Dall Island

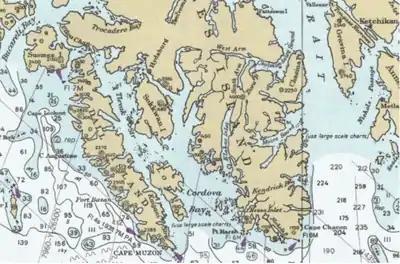
Dall Island lies west of the southern part of Prince of Wales Island, and forms the western shore of Cordova Bay, Kaigani Strait, and Tlevak Strait. NOAA Office of Coast Survey 1993 chart detail.

Dall Island was first called "Quadra," after Juan Francisco de la Bodega y Quadra, until 1879, when it was renamed in honor of naturalist William H. Dall. The island was also considered part of Prince of Wales Island as recently as 1903.